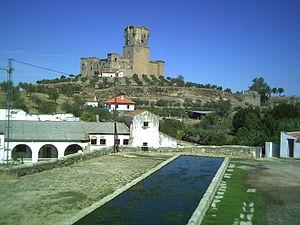
Belalcázar est une commune de la communauté autonome d'Andalousie, dans la province de Cordoue, en Espagne.